Paul Scherrer Institute

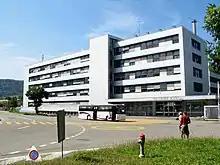
PSI administration building in PSI East in Würenlingen

Since 1984, PSI has operated (initially as SIN) the centre for Proton Therapy for treating patients with eye melanomas and other tumours located deep inside the body. More than 9,000 patients have been treated there until now (status 2020).